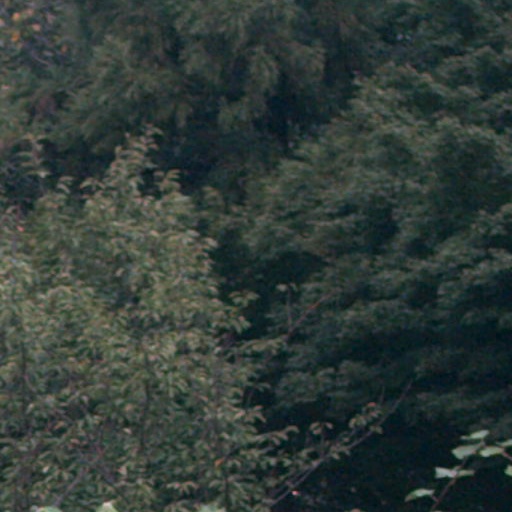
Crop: cassava